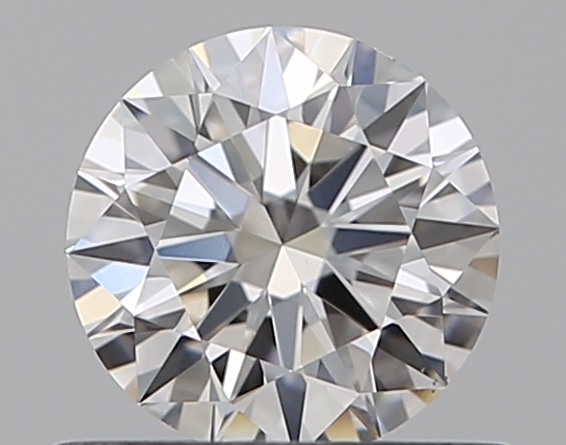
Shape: round
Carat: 0.5
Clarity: VS2
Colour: F
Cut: EX
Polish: EX
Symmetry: EX
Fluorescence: M
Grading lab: GIA
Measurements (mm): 5.11 x 5.14 x 3.11